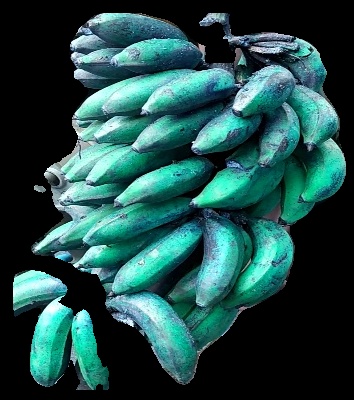
Variety: rasbale
Grade: grade3